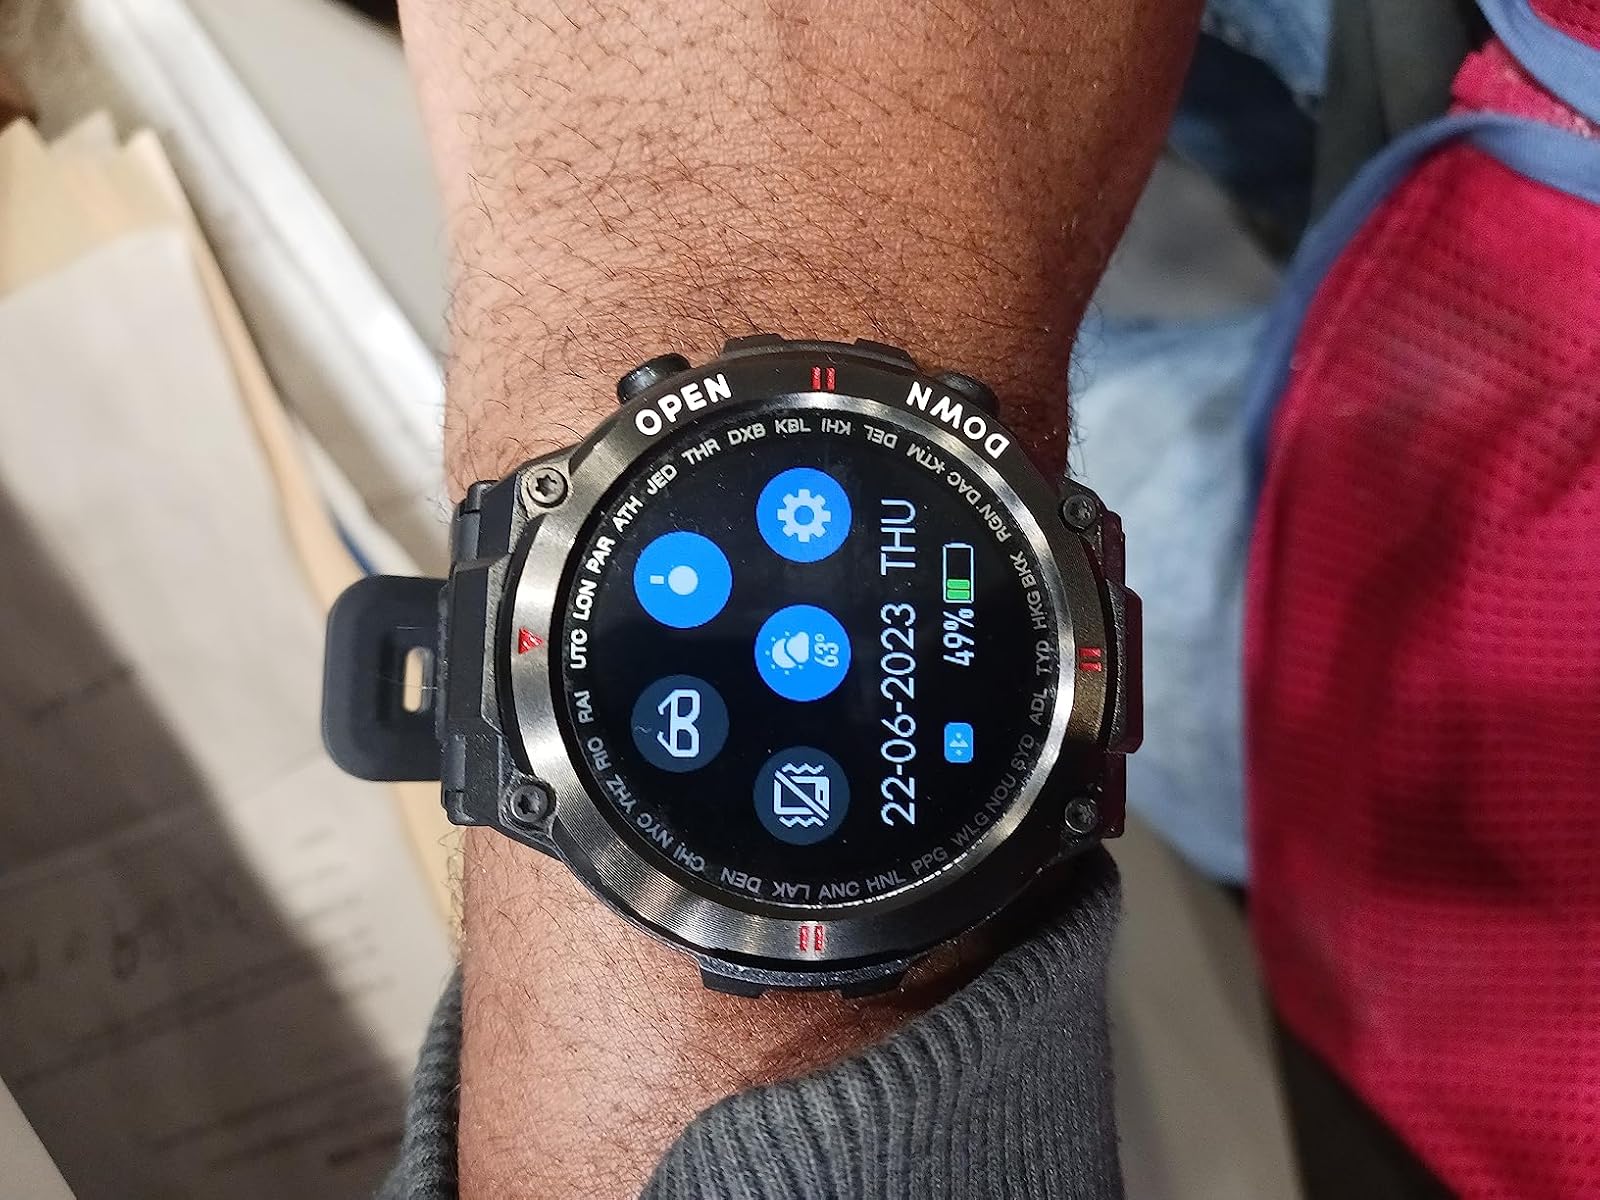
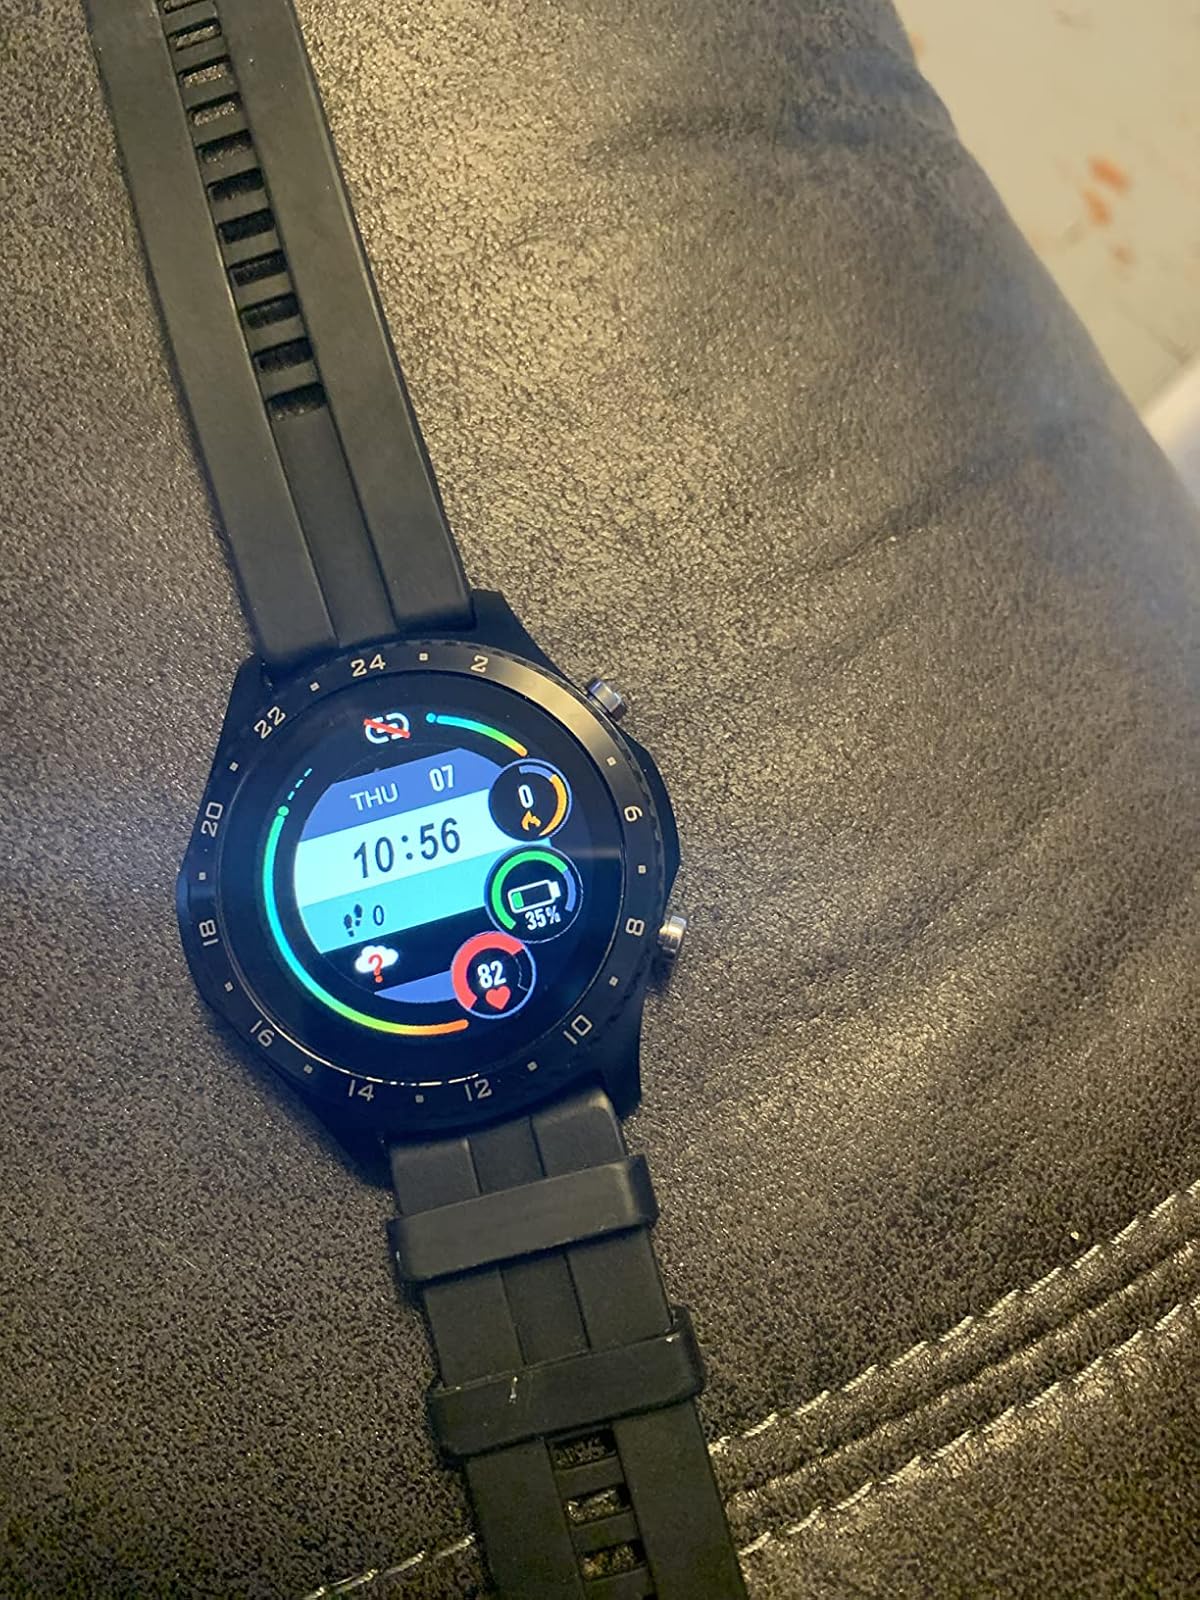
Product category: smartwatch
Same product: no